Visp

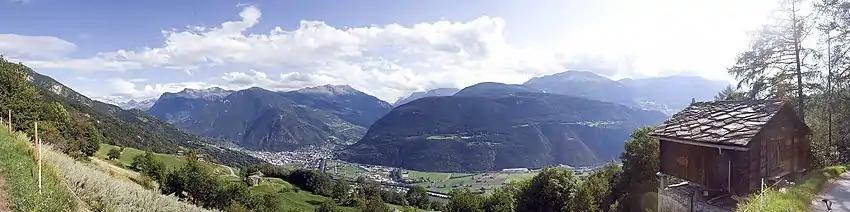
View of Visp and Vispertal from the Ausserberg area

EHC Visp is the city's main team. They play in the Swiss League and their home arena is the Lonza Arena. Most of their home games are played in front of a sell out crowd of 5,125.